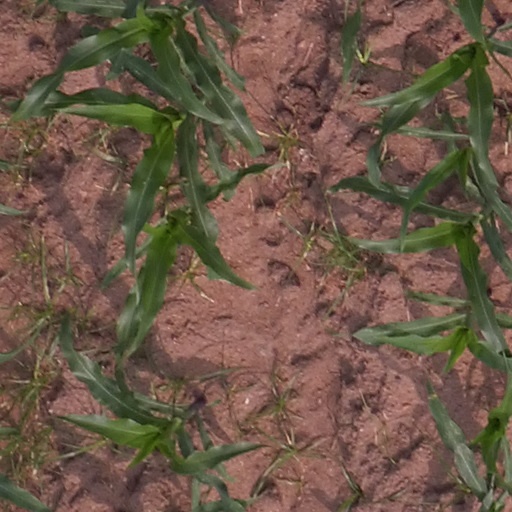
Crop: maize; corn